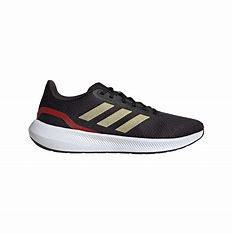
Brand: Adidas
Model: Runfalcon